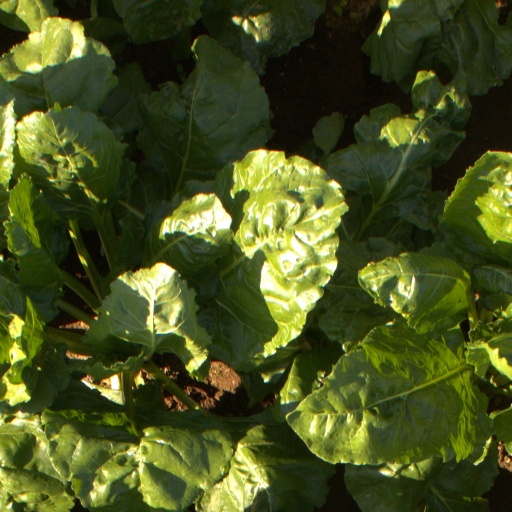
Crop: sugar beet